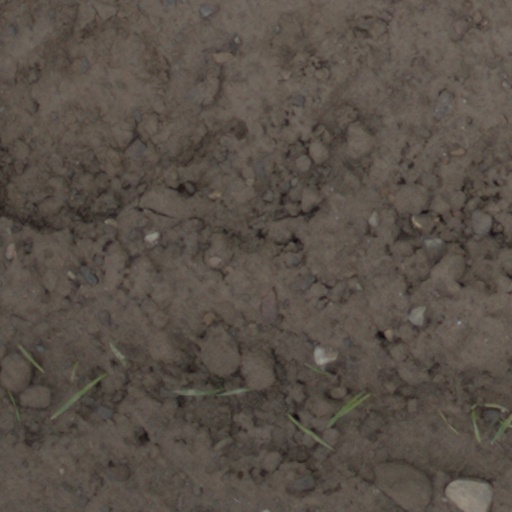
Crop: wheat